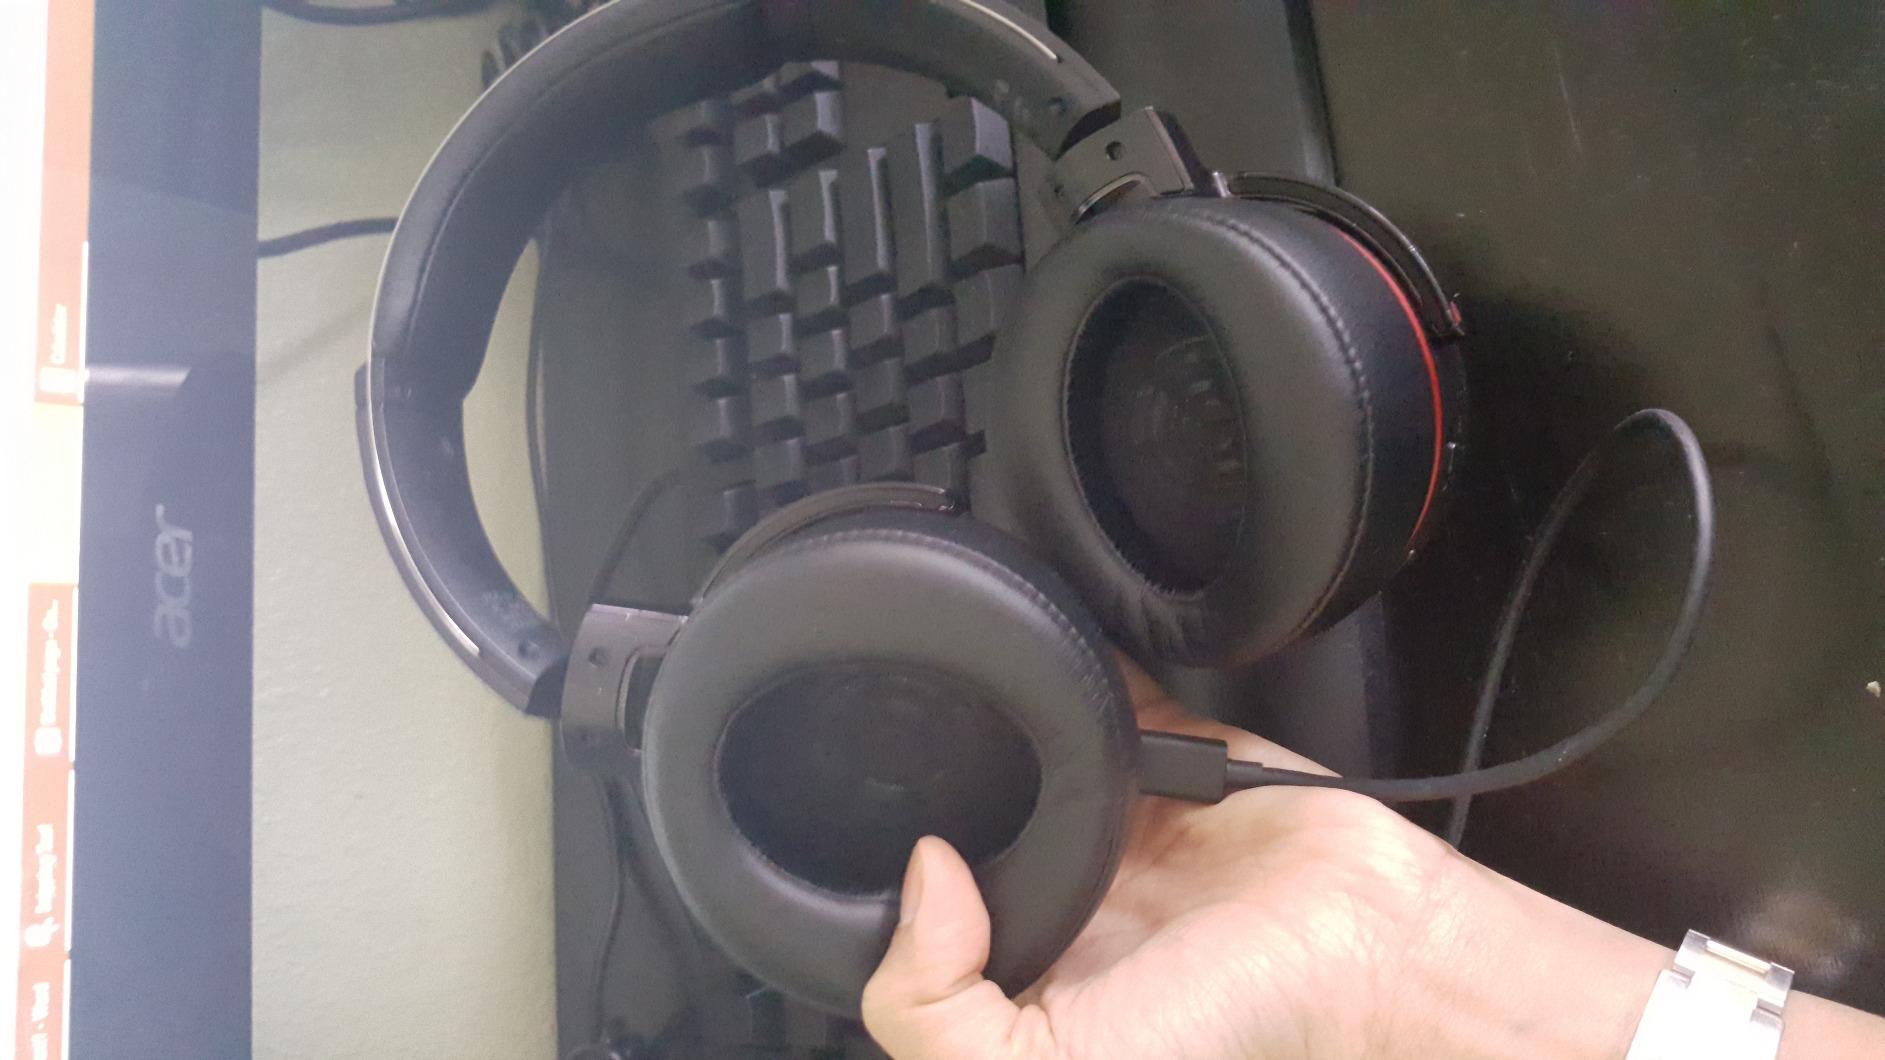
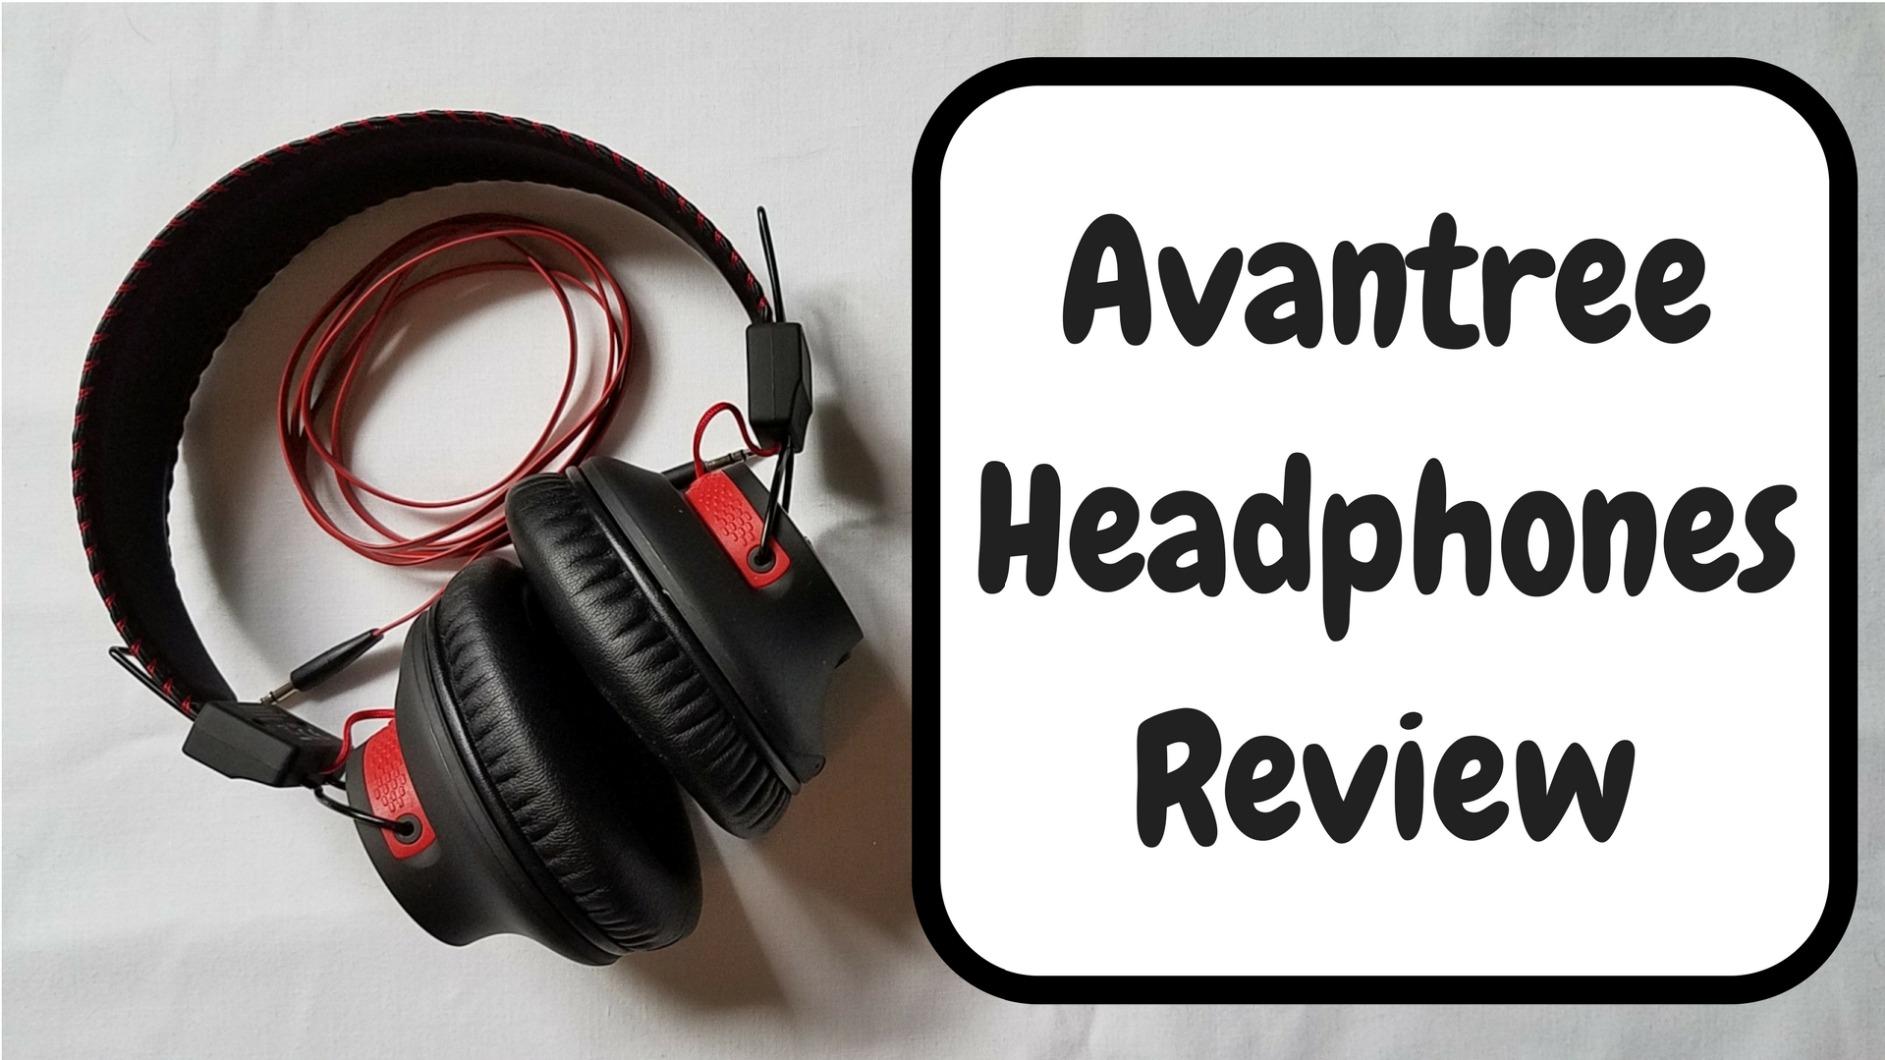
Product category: headphones
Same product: no